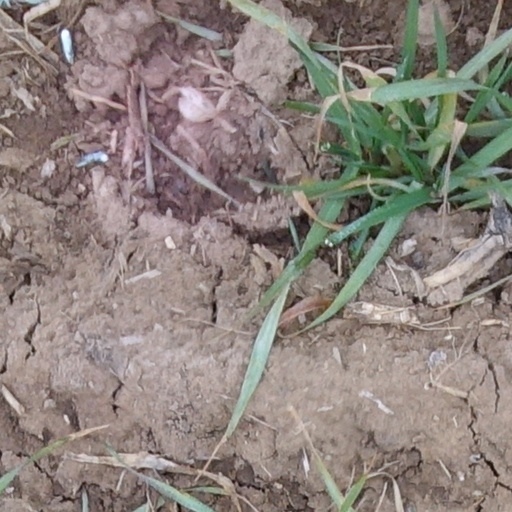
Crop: wheat